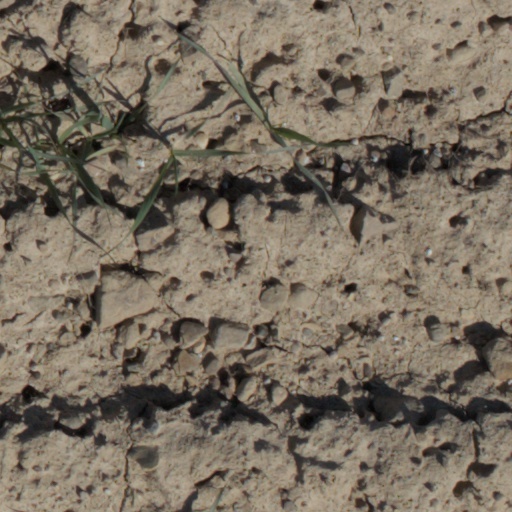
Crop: wheat